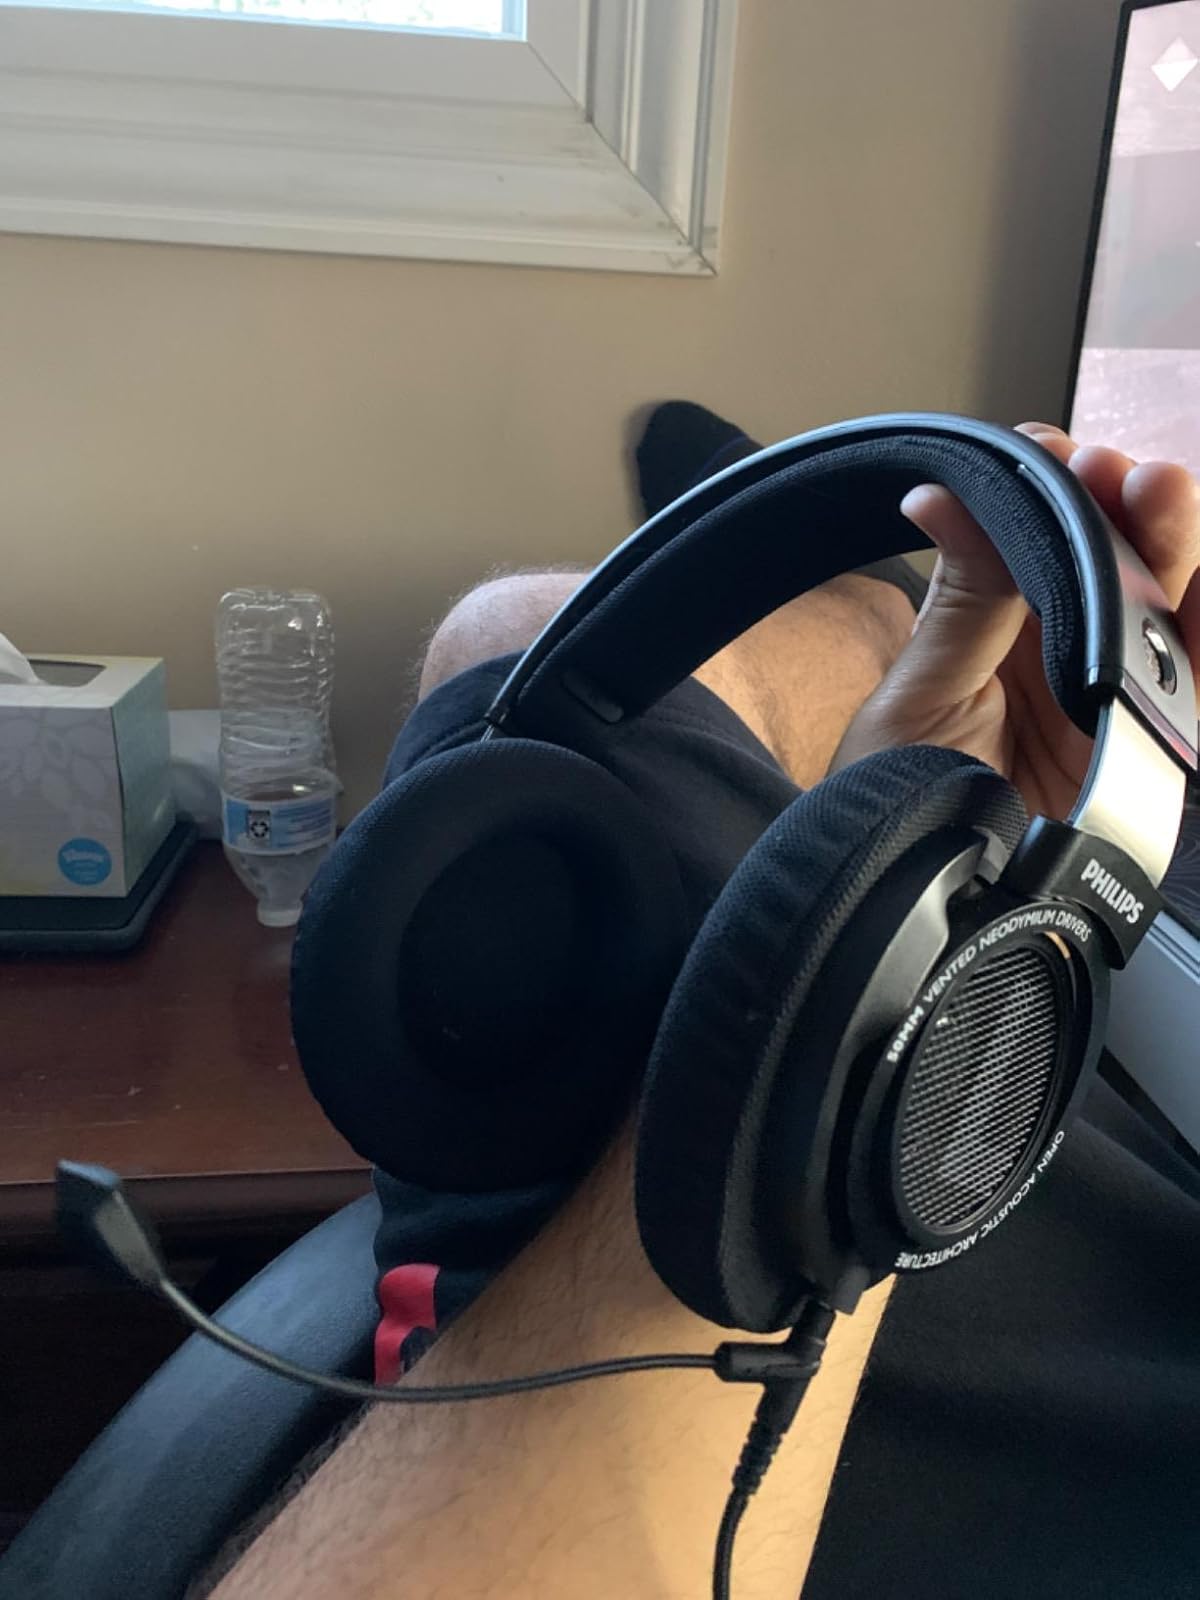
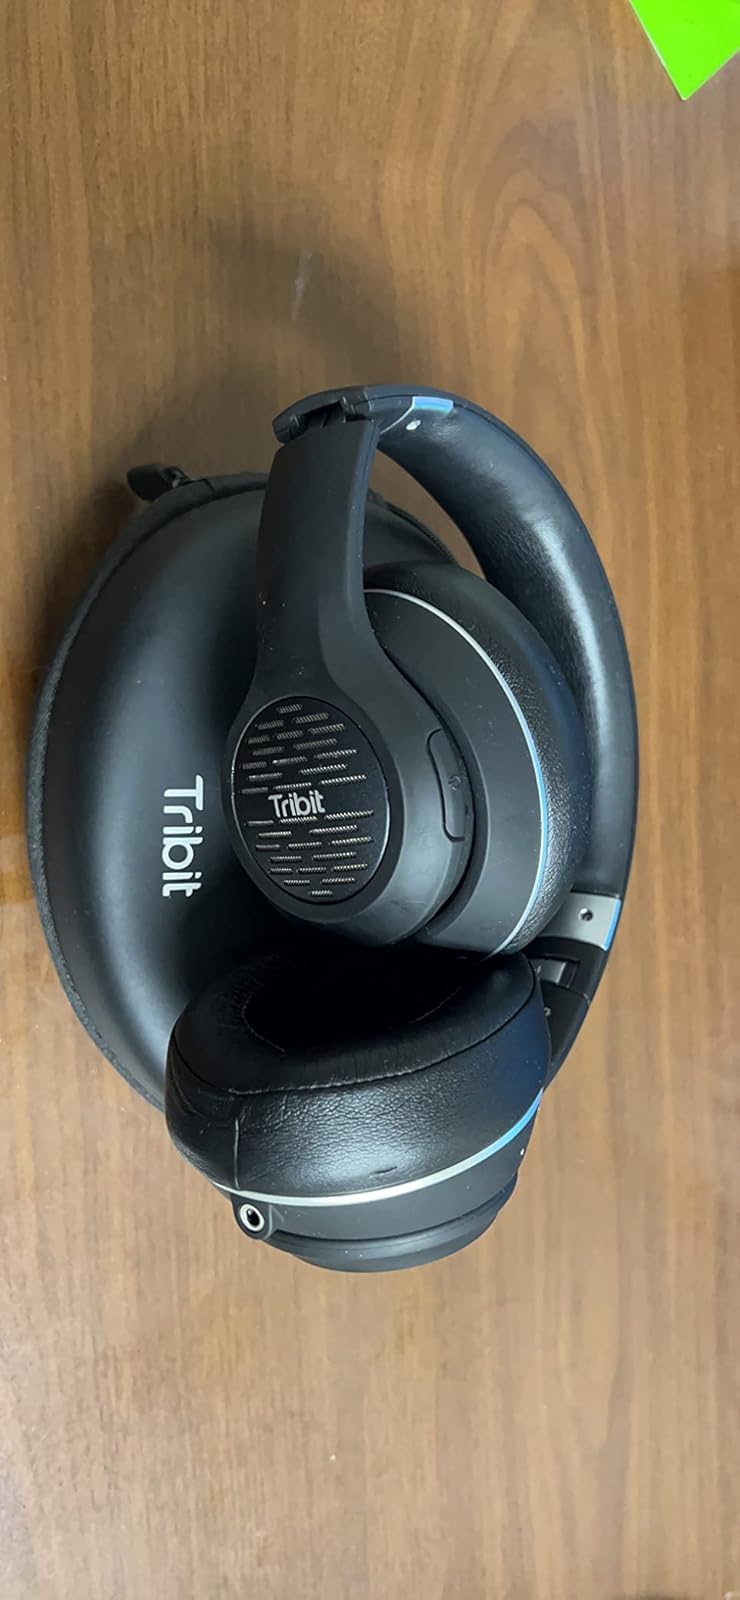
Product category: headphones
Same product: no